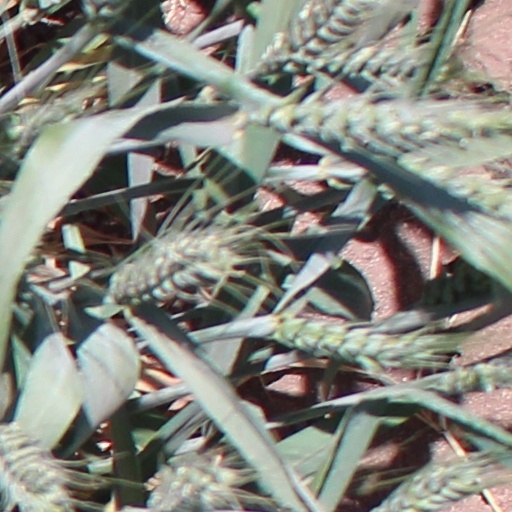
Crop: wheat